Wale (Pukapuka)

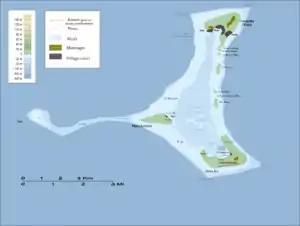
Map of Pukapuka Atoll

Wale ("house") is one of three islands in the Pukapuka atoll of the Cook Islands. It forms the northern apex of Pukapuka's triangular atoll, and is the only permanently inhabited island. The island is low-lying, with a maximum elevation of 4 meters above sea level. The three villages of Yato, Loto, and Ngake are located on the island, and regulate the other two islands as food sources.